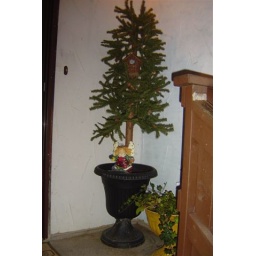
It has a little bird house in its branches!